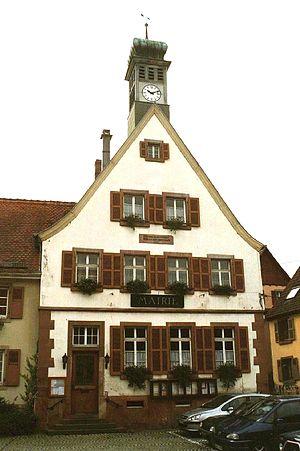
Mairie de Breitenbach-Haut-Rhin. This building is indexed in the Base Mérimée, a database of architectural heritage maintained by the French Ministry of Culture,